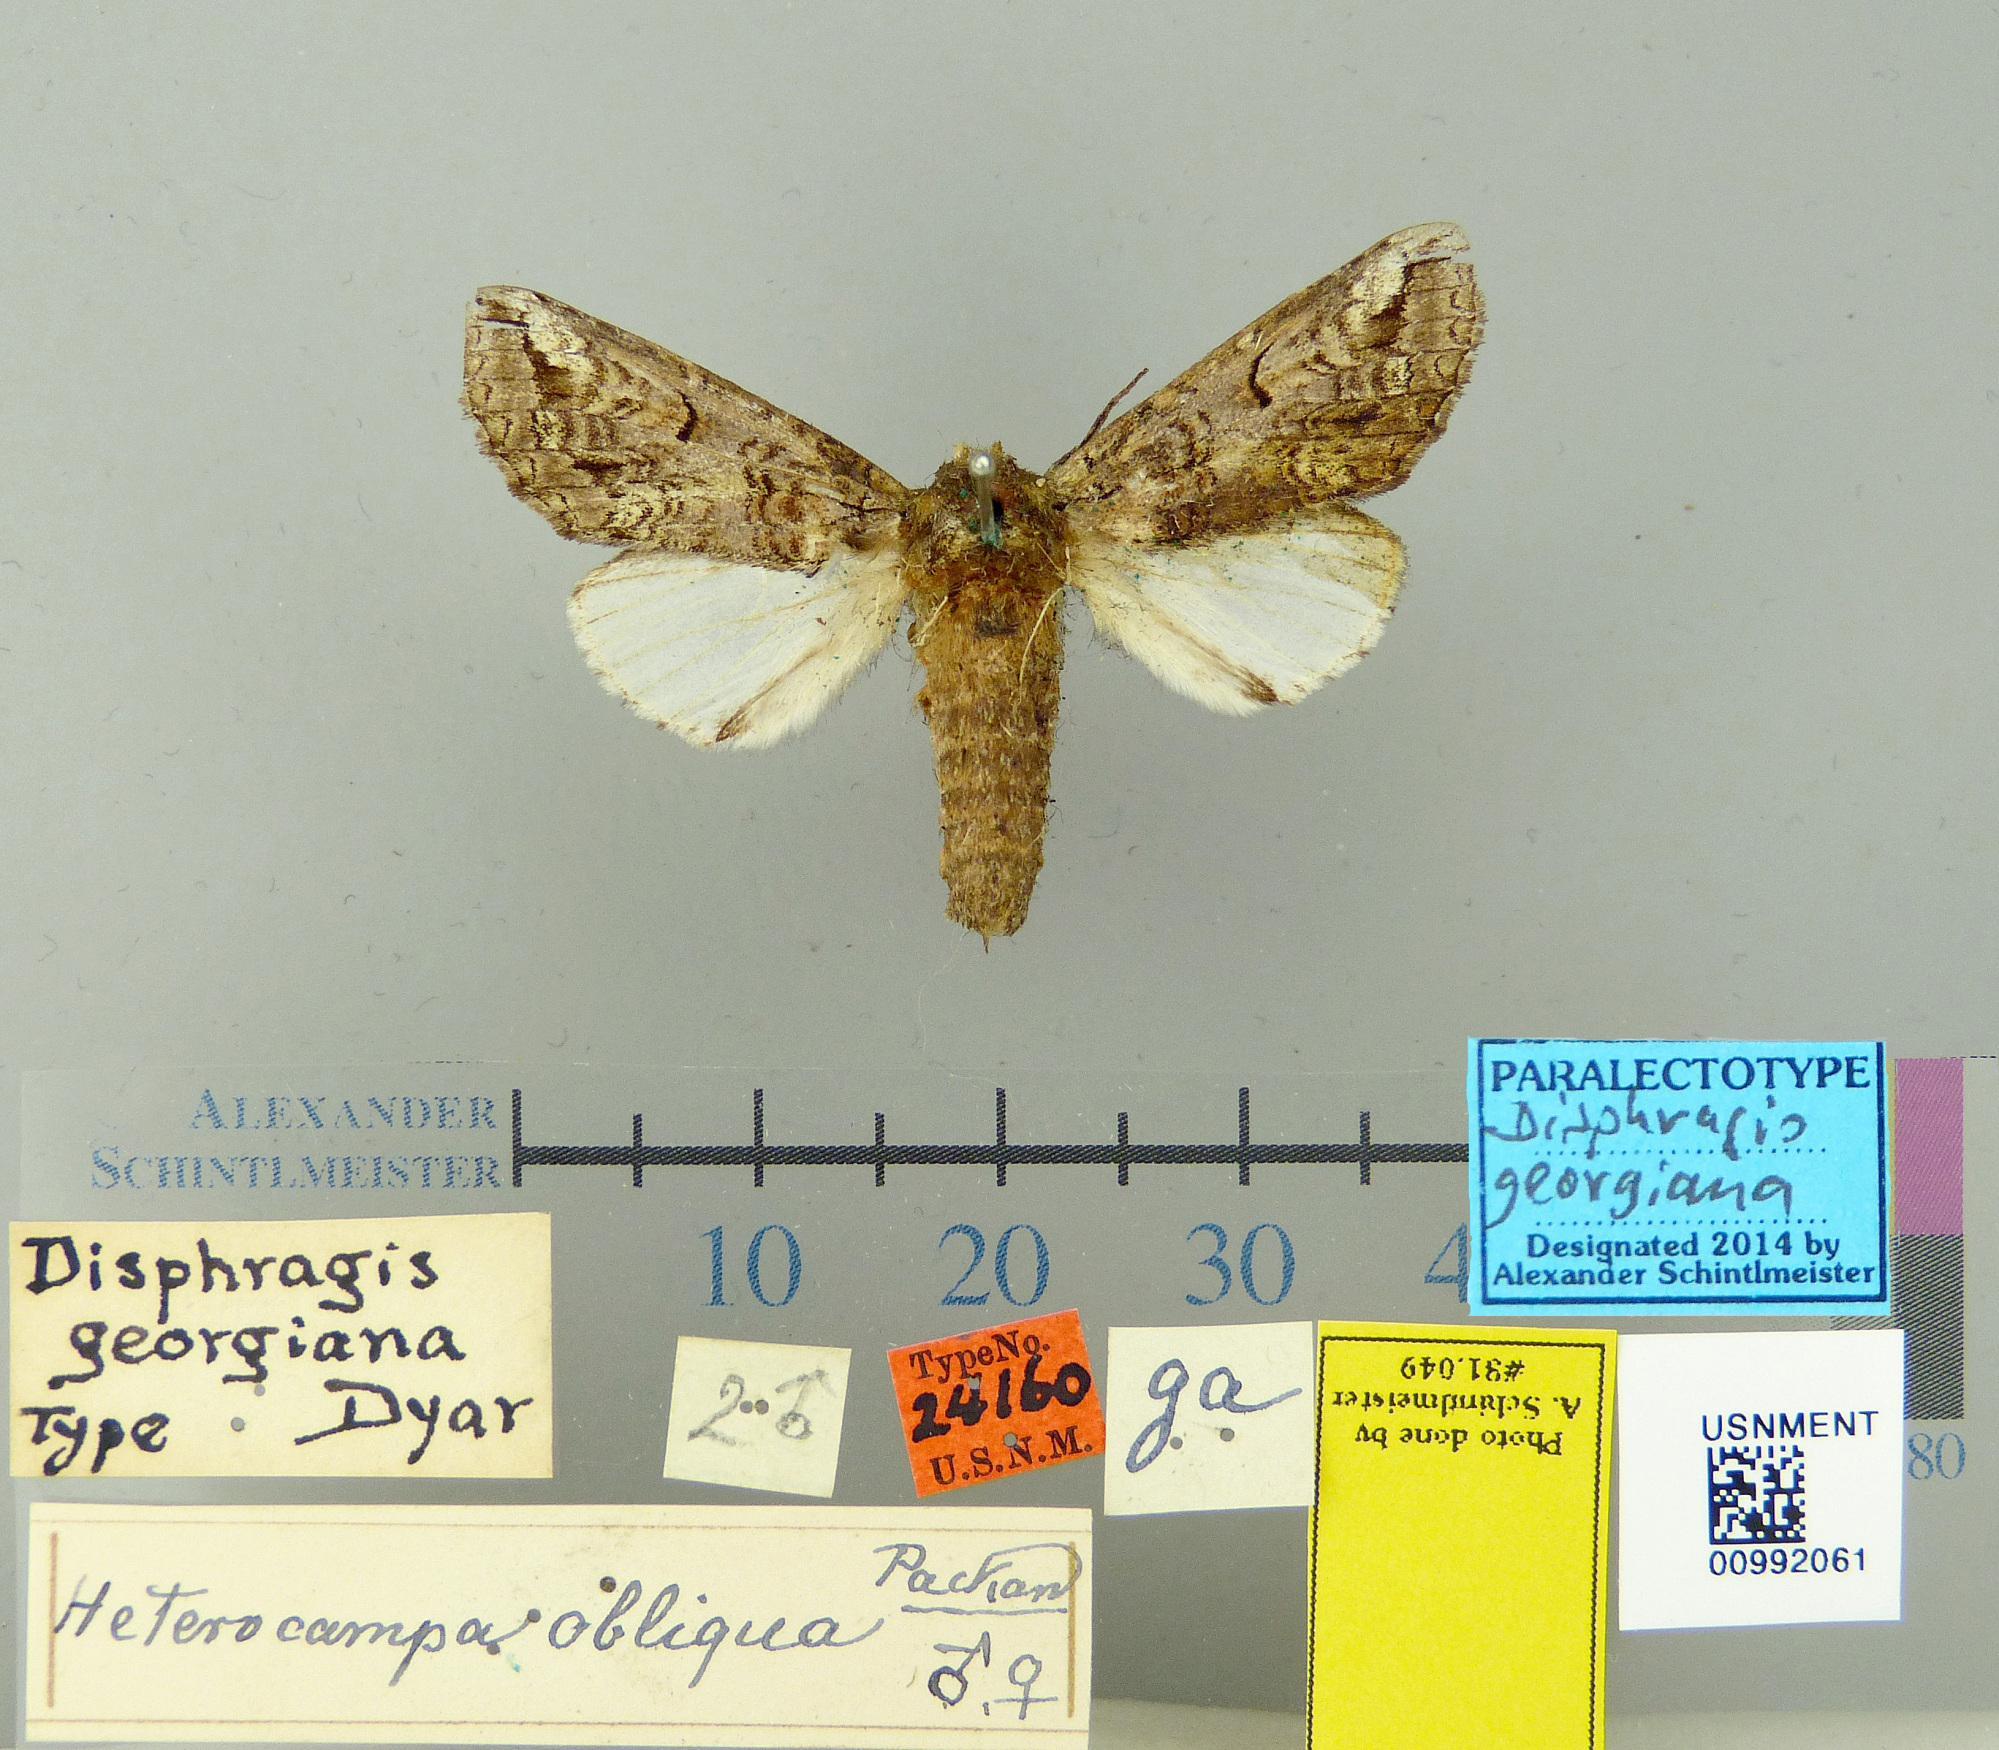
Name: Disphragis georgiana
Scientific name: Disphragis georgiana Dyar, 1921
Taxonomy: Animalia, Arthropoda, Insecta, Lepidoptera, Notodontidae
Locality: [Not Stated], Georgia, United States